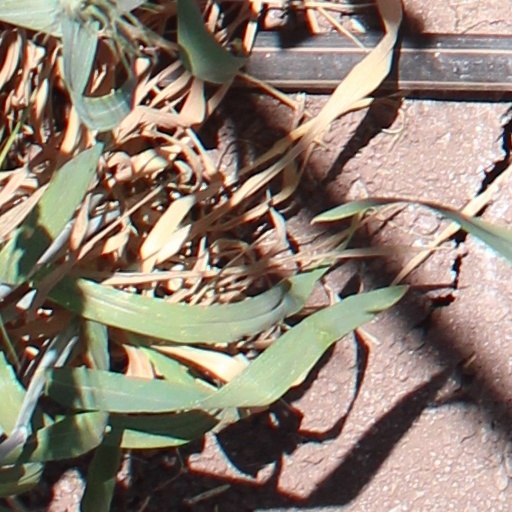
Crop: wheat